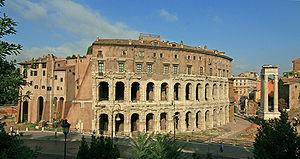
Le théâtre de Pompée est un théâtre romain situé au Champ de Mars, à Rome, dans l'actuel rione du Parione, construit par le consul romain Pompée, « un des grands conquérants de Rome » entre 61 et 55 av. J.-C.
Le théâtre de Marcellus est un monument antique de Rome, construit par l'empereur Auguste et offert à son gendre Marcus Claudius Marcellus, d'où le nom.